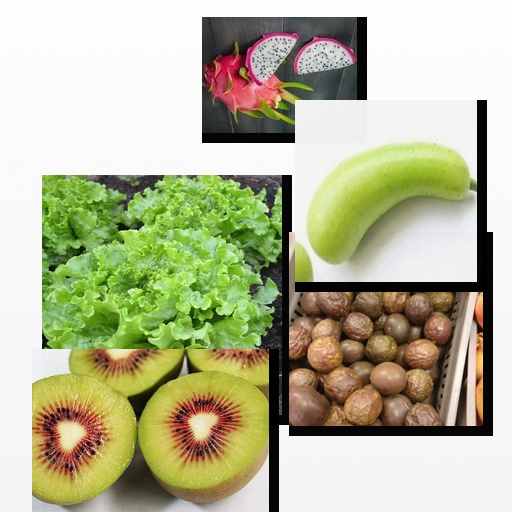
Food items: dragon_fruit, passion_fruit, lettuce, bottle_gourd, kiwi